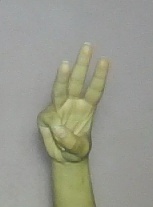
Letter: thaa